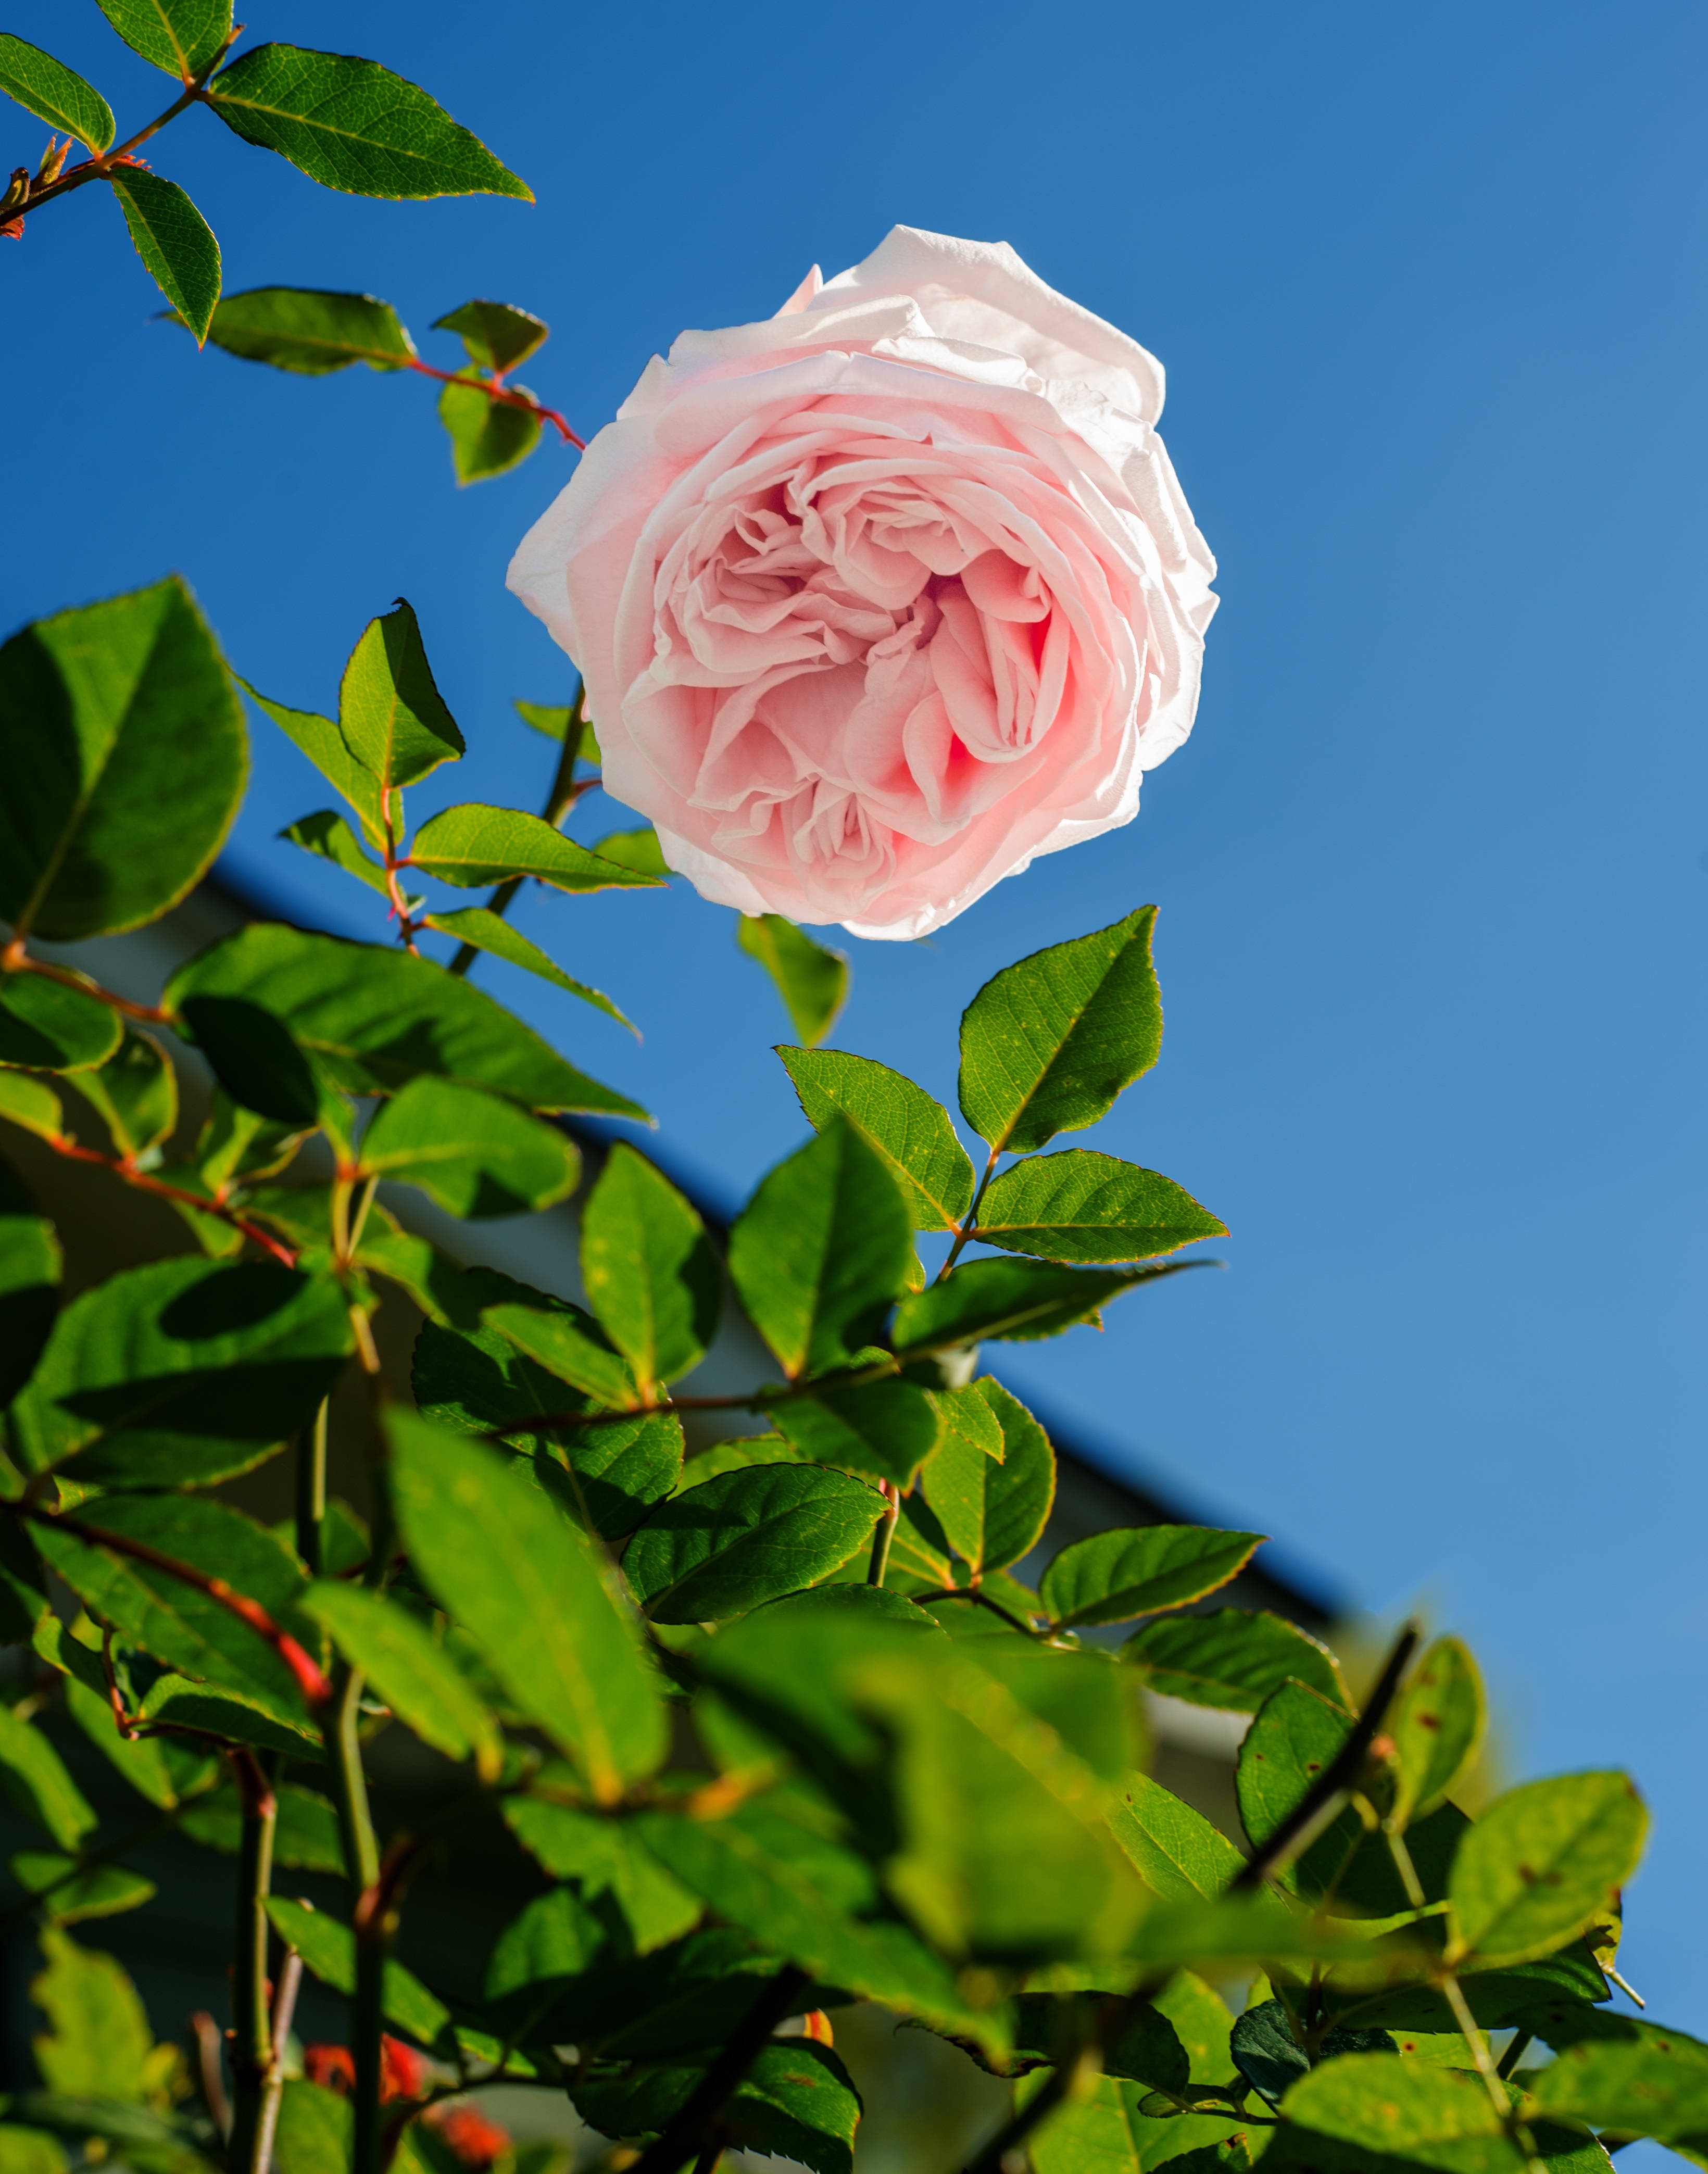
nature, branch, blossom, plant, leaf, flower, petal, bloom, love, rose, green, romance, romantic, botany, garden, pink, flora, botanical, shrub, anniversary, valentine, flowering plant, garden roses, rose family, land plant, rose order